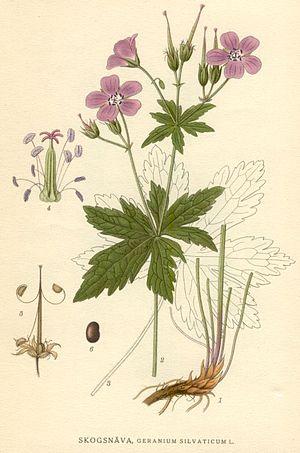
Cette liste de Tracheophyta de Bosnie-Herzégovine, ainsi que d’espèces introduites est un aperçu incomplet d’espèces de mousses, de fougères, de gymnospermes et d’angiospermes citées dans la littérature disponible en langues bosniaque, croate, serbe et serbo-croate. Cet aperçu n’inclue pas des espèces cultivées ni celles occasionnellement introduites.
Le Géranium des bois est une plante herbacée vivace de la famille des Géraniacées.